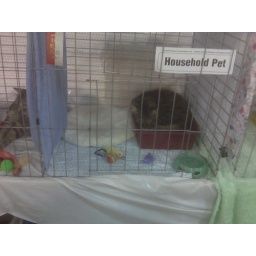
Sleeping in the litter box instead of the bed